British Aerospace Sea Harrier

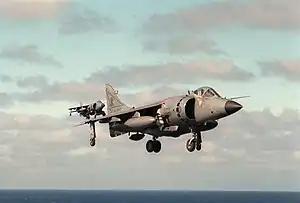
Grey jet aircraft with black radome and large engine inlet hovering with undercarriage extended. It is obscuring another identical jet in the distance. Near the bottom of the photograph, taken out at sea, is the horizon

British aircraft received fighter control from warships in San Carlos Water, although its effectiveness was limited by their being stationed close to the islands, which severely limited the effectiveness of their radar. The differences in tactics and training between 800 Squadron and 801 Squadron have been a point of criticism, suggesting that the losses of several ships were preventable had Sea Harriers from "Hermes" been used more effectively.